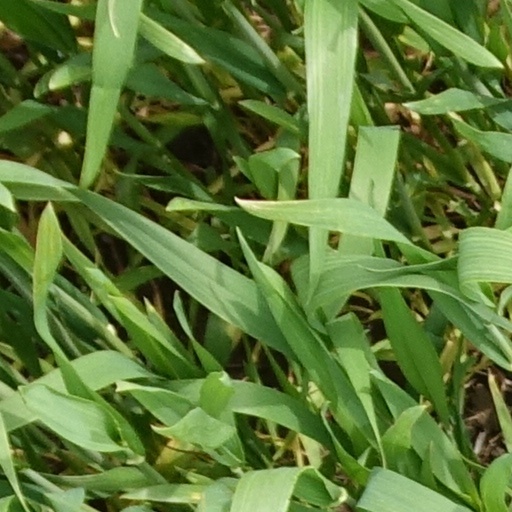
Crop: wheat